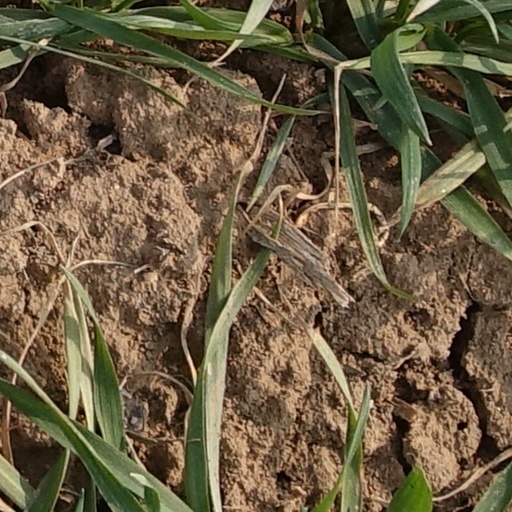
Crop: wheat